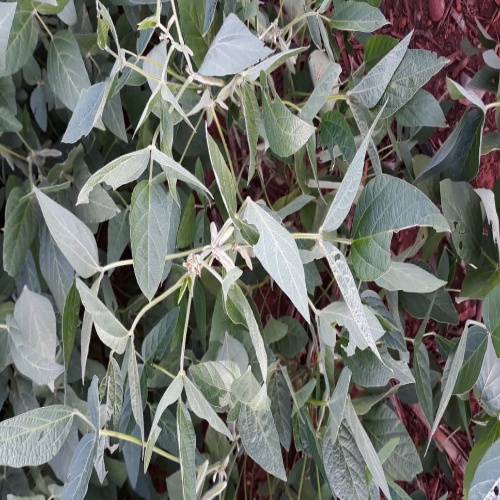
Label: Caterpillar